Ship model basin

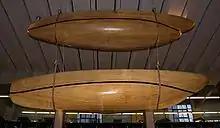
12 foot model hulls used by William Froude in scale model testing of stability, on display in the Science museum

The eminent English engineer William Froude published a series of influential papers on ship designs for maximising stability in the 1860s. The Institution of Naval Architects eventually commissioned him to identify the most efficient hull shape. He validated his theoretical models with extensive empirical testing, using scale models for the different hull dimensions. He established a formula (now known as the Froude number) by which the results of small-scale tests could be used to predict the behaviour of full-sized hulls. He built a sequence of 3, 6 and (shown in the picture) 12 foot scale models and used them in towing trials to establish resistance and scaling laws. His experiments were later vindicated in full-scale trials conducted by the Admiralty and as a result the first ship model basin was built, at public expense, at his home in Torquay. Here he was able to combine mathematical expertise with practical experimentation to such good effect that his methods are still followed today.